513th Air Control Group

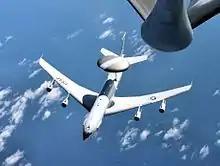
An E-3 Sentry airborne warning and control system aircraft breaks away from a Mississippi Air National Guard KC-135 Stratotanker during a presidential support mission to Argentina

Constituted and activated in India in 1944. Supported ground forces during the battle for northern Burma and the subsequent Allied drive southward. Flew Allied troops and materiel to the front, transporting gasoline, oil, vehicles, engineering and signal equipment, and other items that the group either landed or dropped in Burma. Also evacuated wounded personnel to India. Moved to Burma in June 1945. After the liberation of Burma, the group hauled critical supplies such as gasoline to China. From late 1945, it continued airlift missions as needed in China until April 1946 when inactivated.